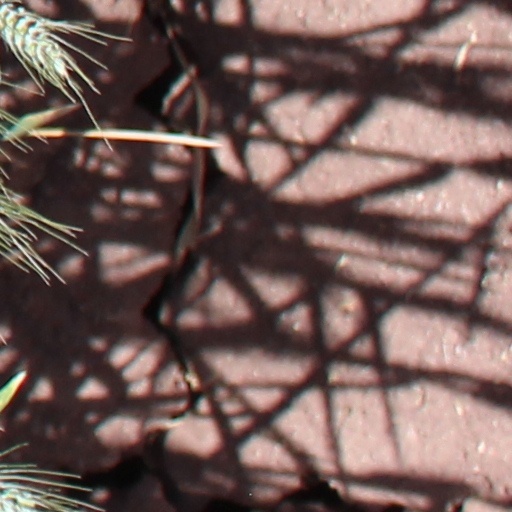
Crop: wheat